Robyn Hitchcock

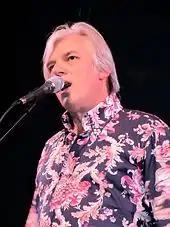
Hitchcock at Coolidge Corner Theatre in 2010

In 2006, "Olé! Tarantula" was released with the Venus 3, a band which consisted of longtime friends and collaborators R.E.M.'s Peter Buck and Young Fresh Fellows' frontman Scott McCaughey, as well as Ministry's Bill Rieflin (by then also R.E.M.'s full-time drummer). The song "'Cause It's Love (Saint Parallelogram)" was written with Andy Partridge of XTC.